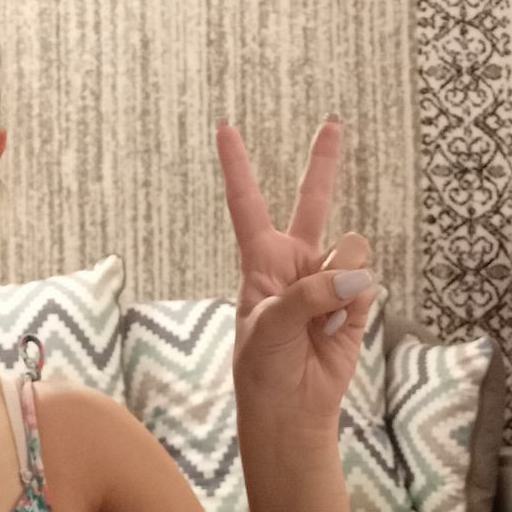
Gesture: peace